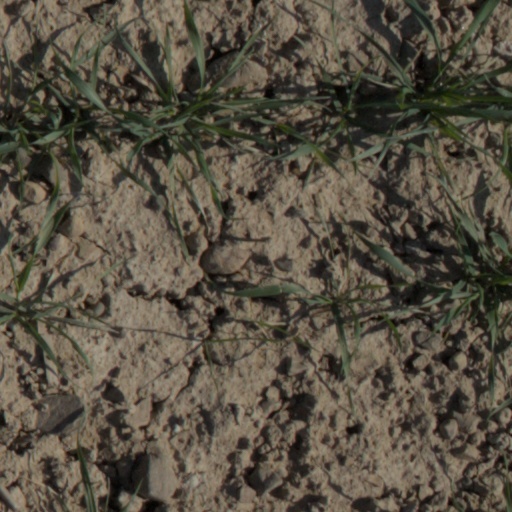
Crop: wheat